Crow Terrace Poetry Trial

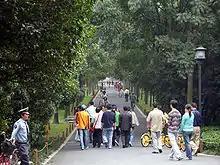
Su Shi caused a causeway to be created across West Lake. This is a view of it from 2005.

Although theoretically, the emperor was the final and absolute authority in Chinese politics during the Song dynasty, in actuality many factors importantly affected events: these included other politically influential persons such as the emperor's in-laws and other relatives and also party politics. Party political division at the time was severe: Wang Anshi led a group of "reformists", also known as the "New Policy party", whose ideas were perhaps ahead of their time. Su Shi was part of the politically opposed "conservative" group, later known as the "Yuanyou party", after the era-name during which they had exercised most power. Wang Anshi's New Policies had their ups-and-downs in imperial favor, but initially he was able to sweep the political field of oppositional voices. Sima Guang, the main oppositional leader retired to Luoyang, as did various others in his faction. Su Shi's patron Ouyang Xiu (1007 – 1072) was demoted, exiled, and eventually permitted to retire. Su Shi was not identified as a main leader of the opposition party and was exiled as governor of Hangzhou, which in itself was not the worst place to be sent, or the worst position for someone pursuing a career in politics, but it forbade his appearance at court, and consequentially denied him direct influence or interaction with the imperial government, at the national level.